Evelyn Kaye

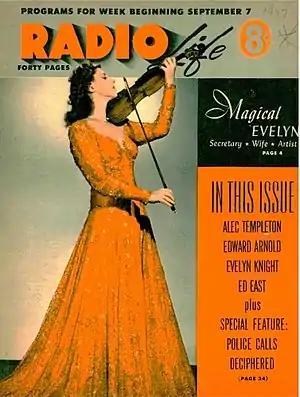
Evelyn Kaye as featured on the cover of "Radio Life" magazine's September 7, 1949, issue.

When Klein was 14 years old, she debuted at The Town Hall in New York City. Among the members of the audience was Spitalny, who at the time was conductor of the orchestra at the Capitol Theater. Although Kaye's grandmother slammed the door in Spitalny's face when he first tried to contact the girl about auditioning for him, she eventually auditioned for him, and he signed her to be the first member of his planned all-female orchestra.